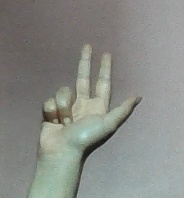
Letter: al